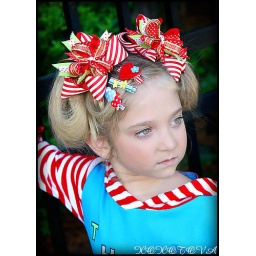
cat in the hat clips